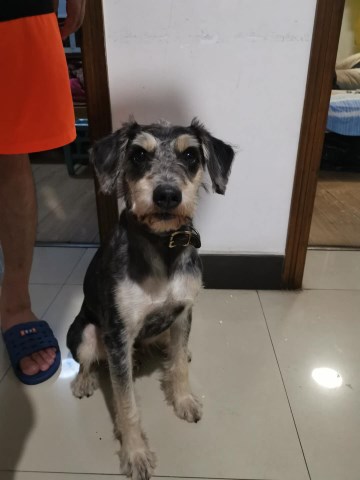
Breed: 2342-n000102-miniature_schnauzer